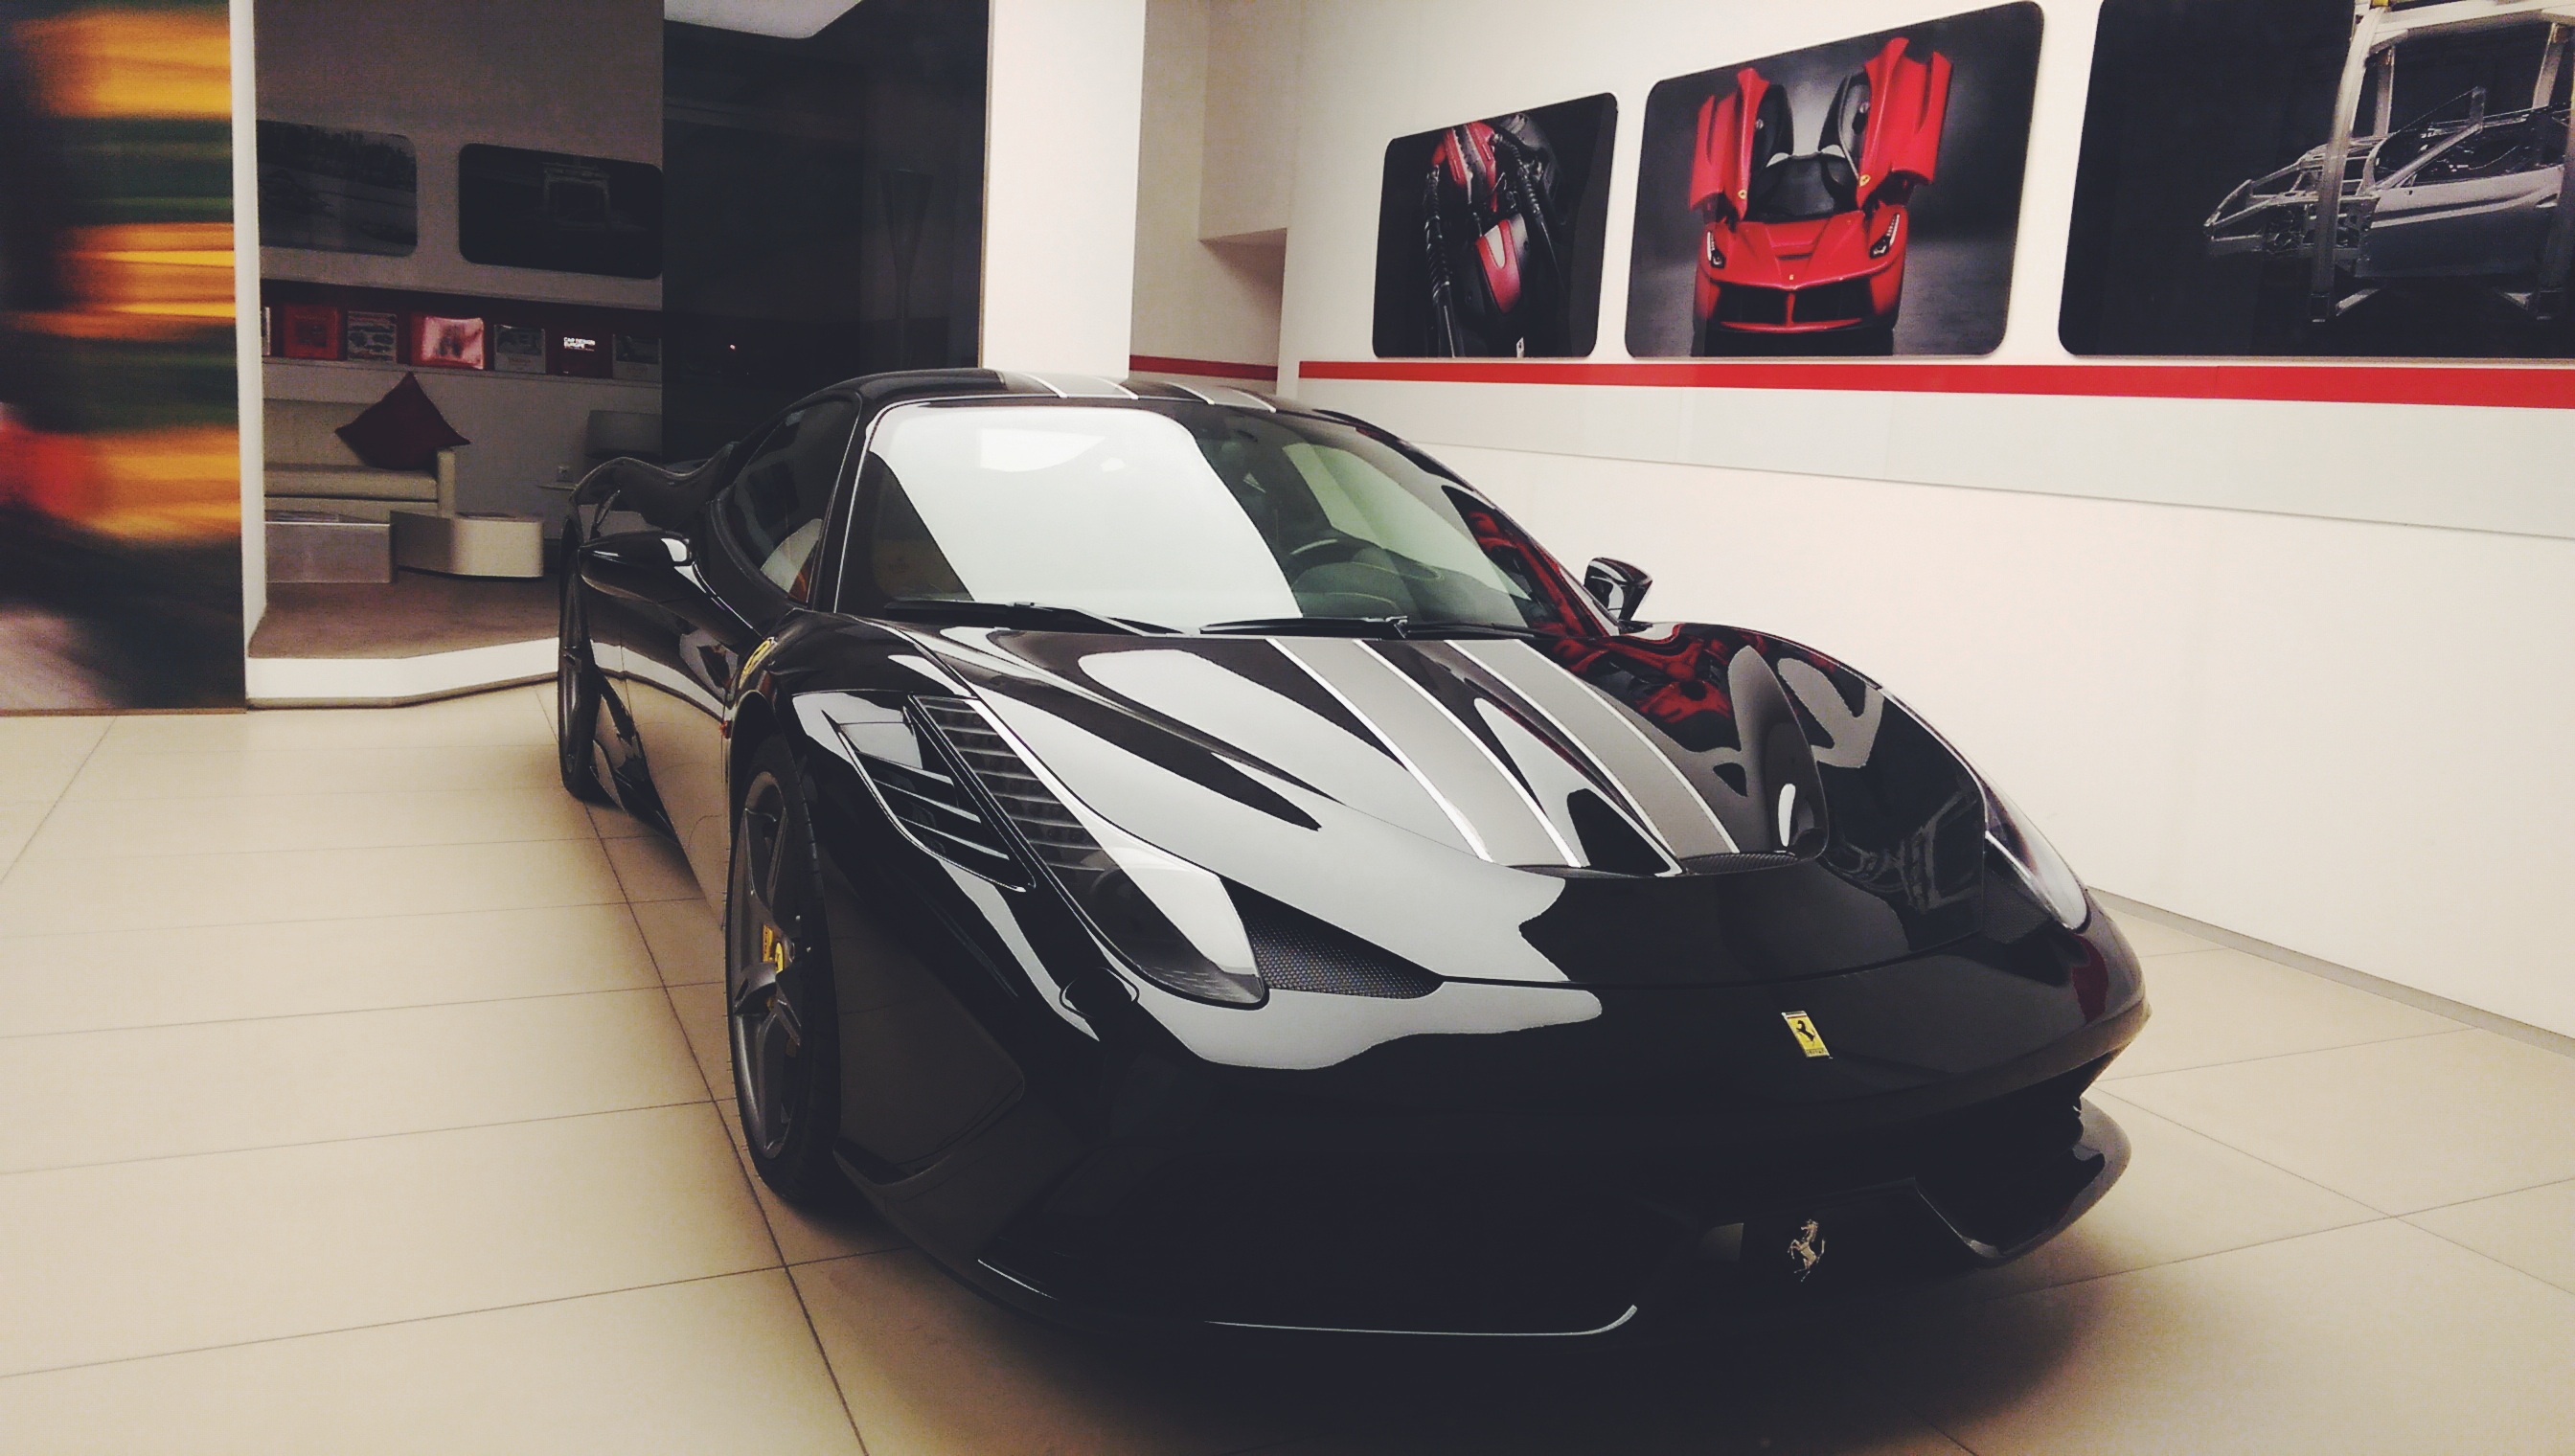
car, wheel, vehicle, sports car, race car, supercar, auto show, land vehicle, automobile make, automotive design, luxury vehicle, ferrari 458